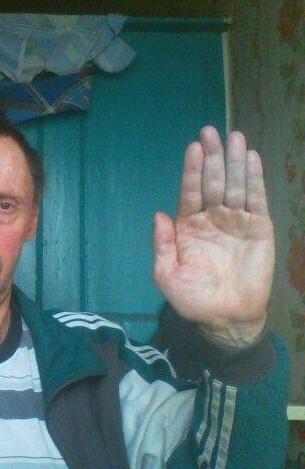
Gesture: stop